Suanpan

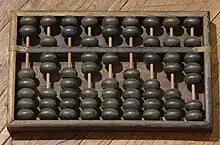
Chinese Abacus

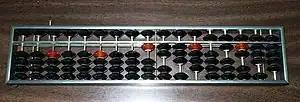
A modern 4+1 suanpan (soroban) with a clear-all button

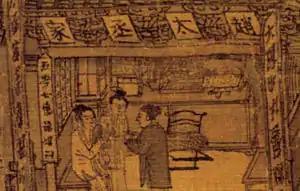
Suanpan on the apothecary's counter in Along the River During the Qingming Festival painting

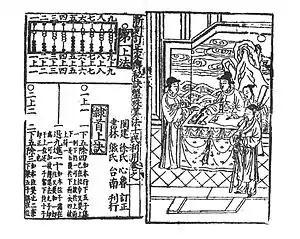
1573 Ming dynasty style suanpan

The suanpan, also spelled suan pan or souanpan) is an abacus of Chinese origin, earliest first known written documentation of the Chinese abacus dates to the 2nd century BCE during the Han dynasty, and later, described in a 190 CE book of the Eastern Han dynasty, namely "Supplementary Notes on the Art of Figures" written by Xu Yue. However, the exact design of this suanpan is not known.